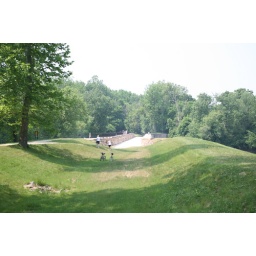
Today, visitors can walk across a dry canal bed that ferried canal boats over the Monocacy for nearly a century.